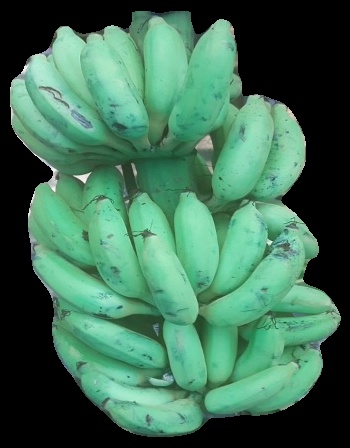
Variety: elakki-bale
Grade: grade2